Santa Maria Maddalena

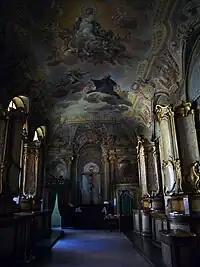

The interior is architecturally complex, it has a Borrominesque elongated octagonal nave, with two chapels at each flank.